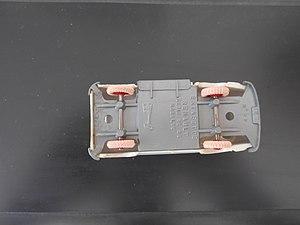
Dessous d'un jouet miniature en plastique avec la marque Clé et son logo.
L'établissement Clé est une entreprise de plastiques fondée en 1952 par Clément Gaget à Oyonnax. Ce dernier lui a donné les trois premières lettres de son prénom comme appellation de son entreprise. Les établissements Clément Gaget ont cessé leurs activités en 1986.